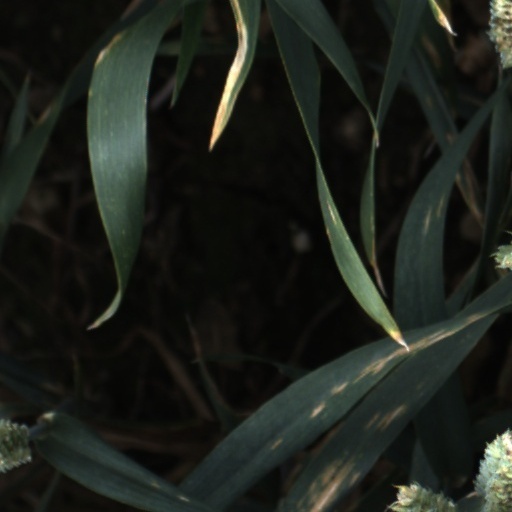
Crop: wheat